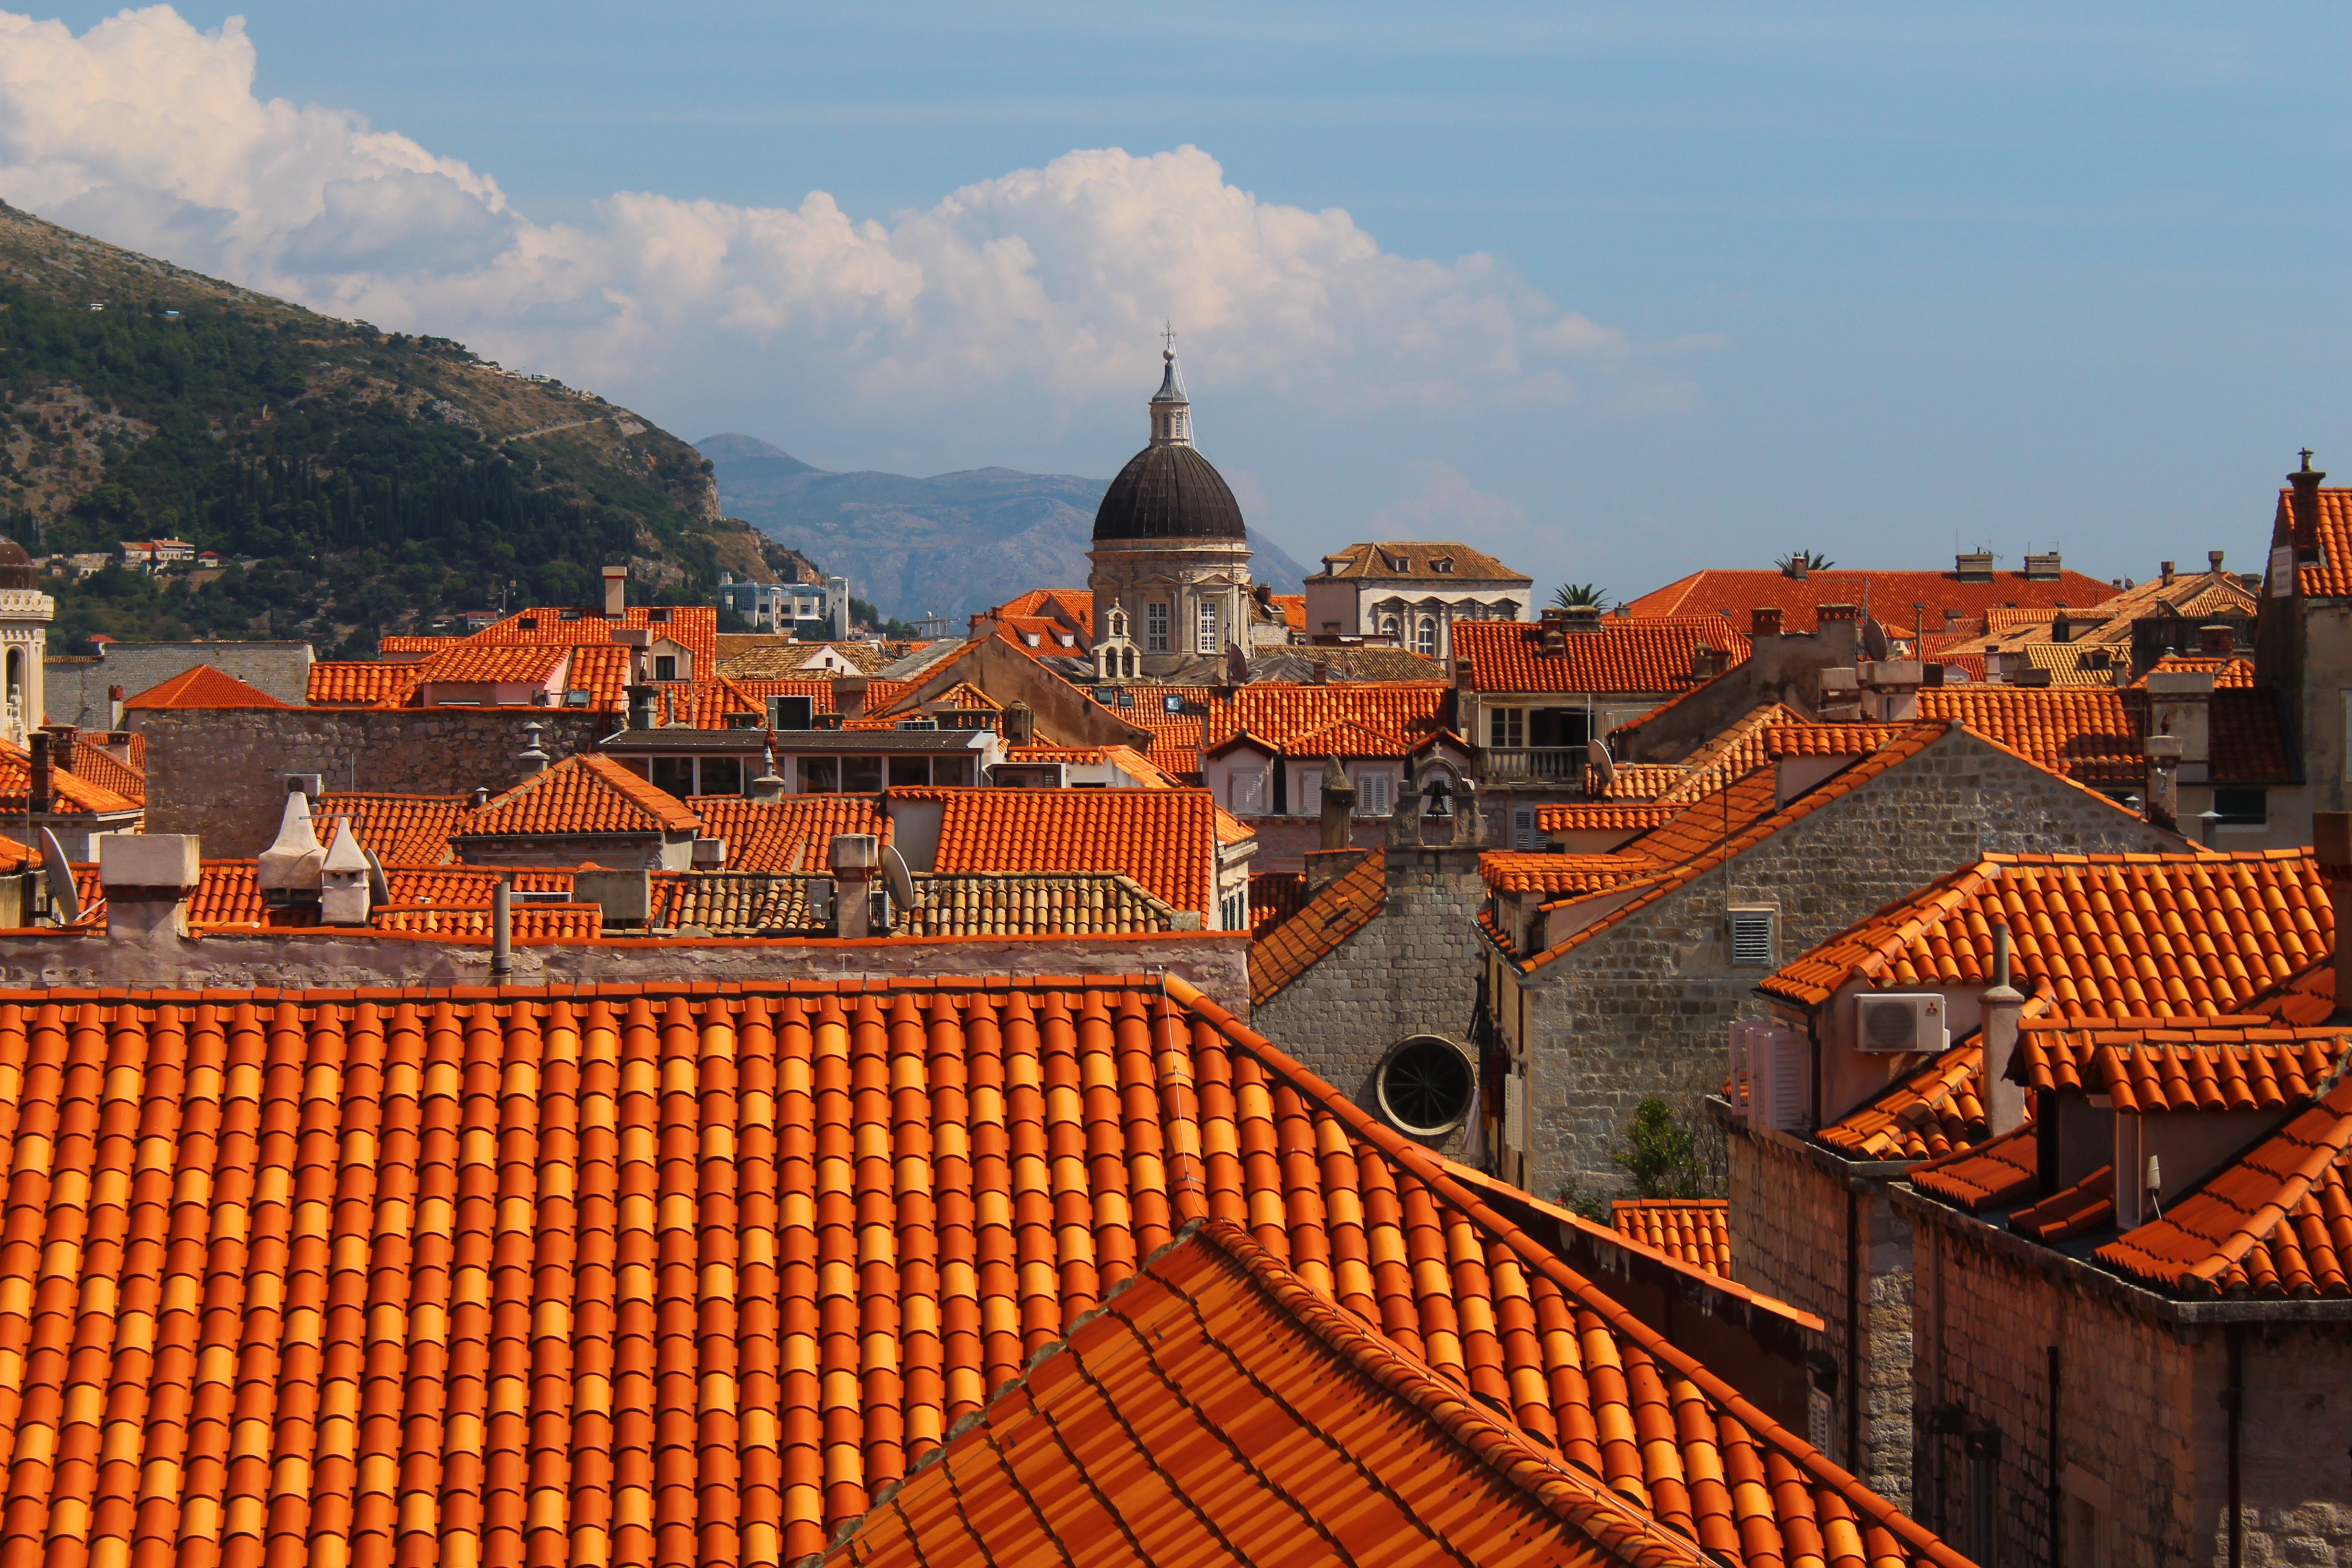
town, cityscape, panorama, village, evening, landmark, place of worship, human settlement